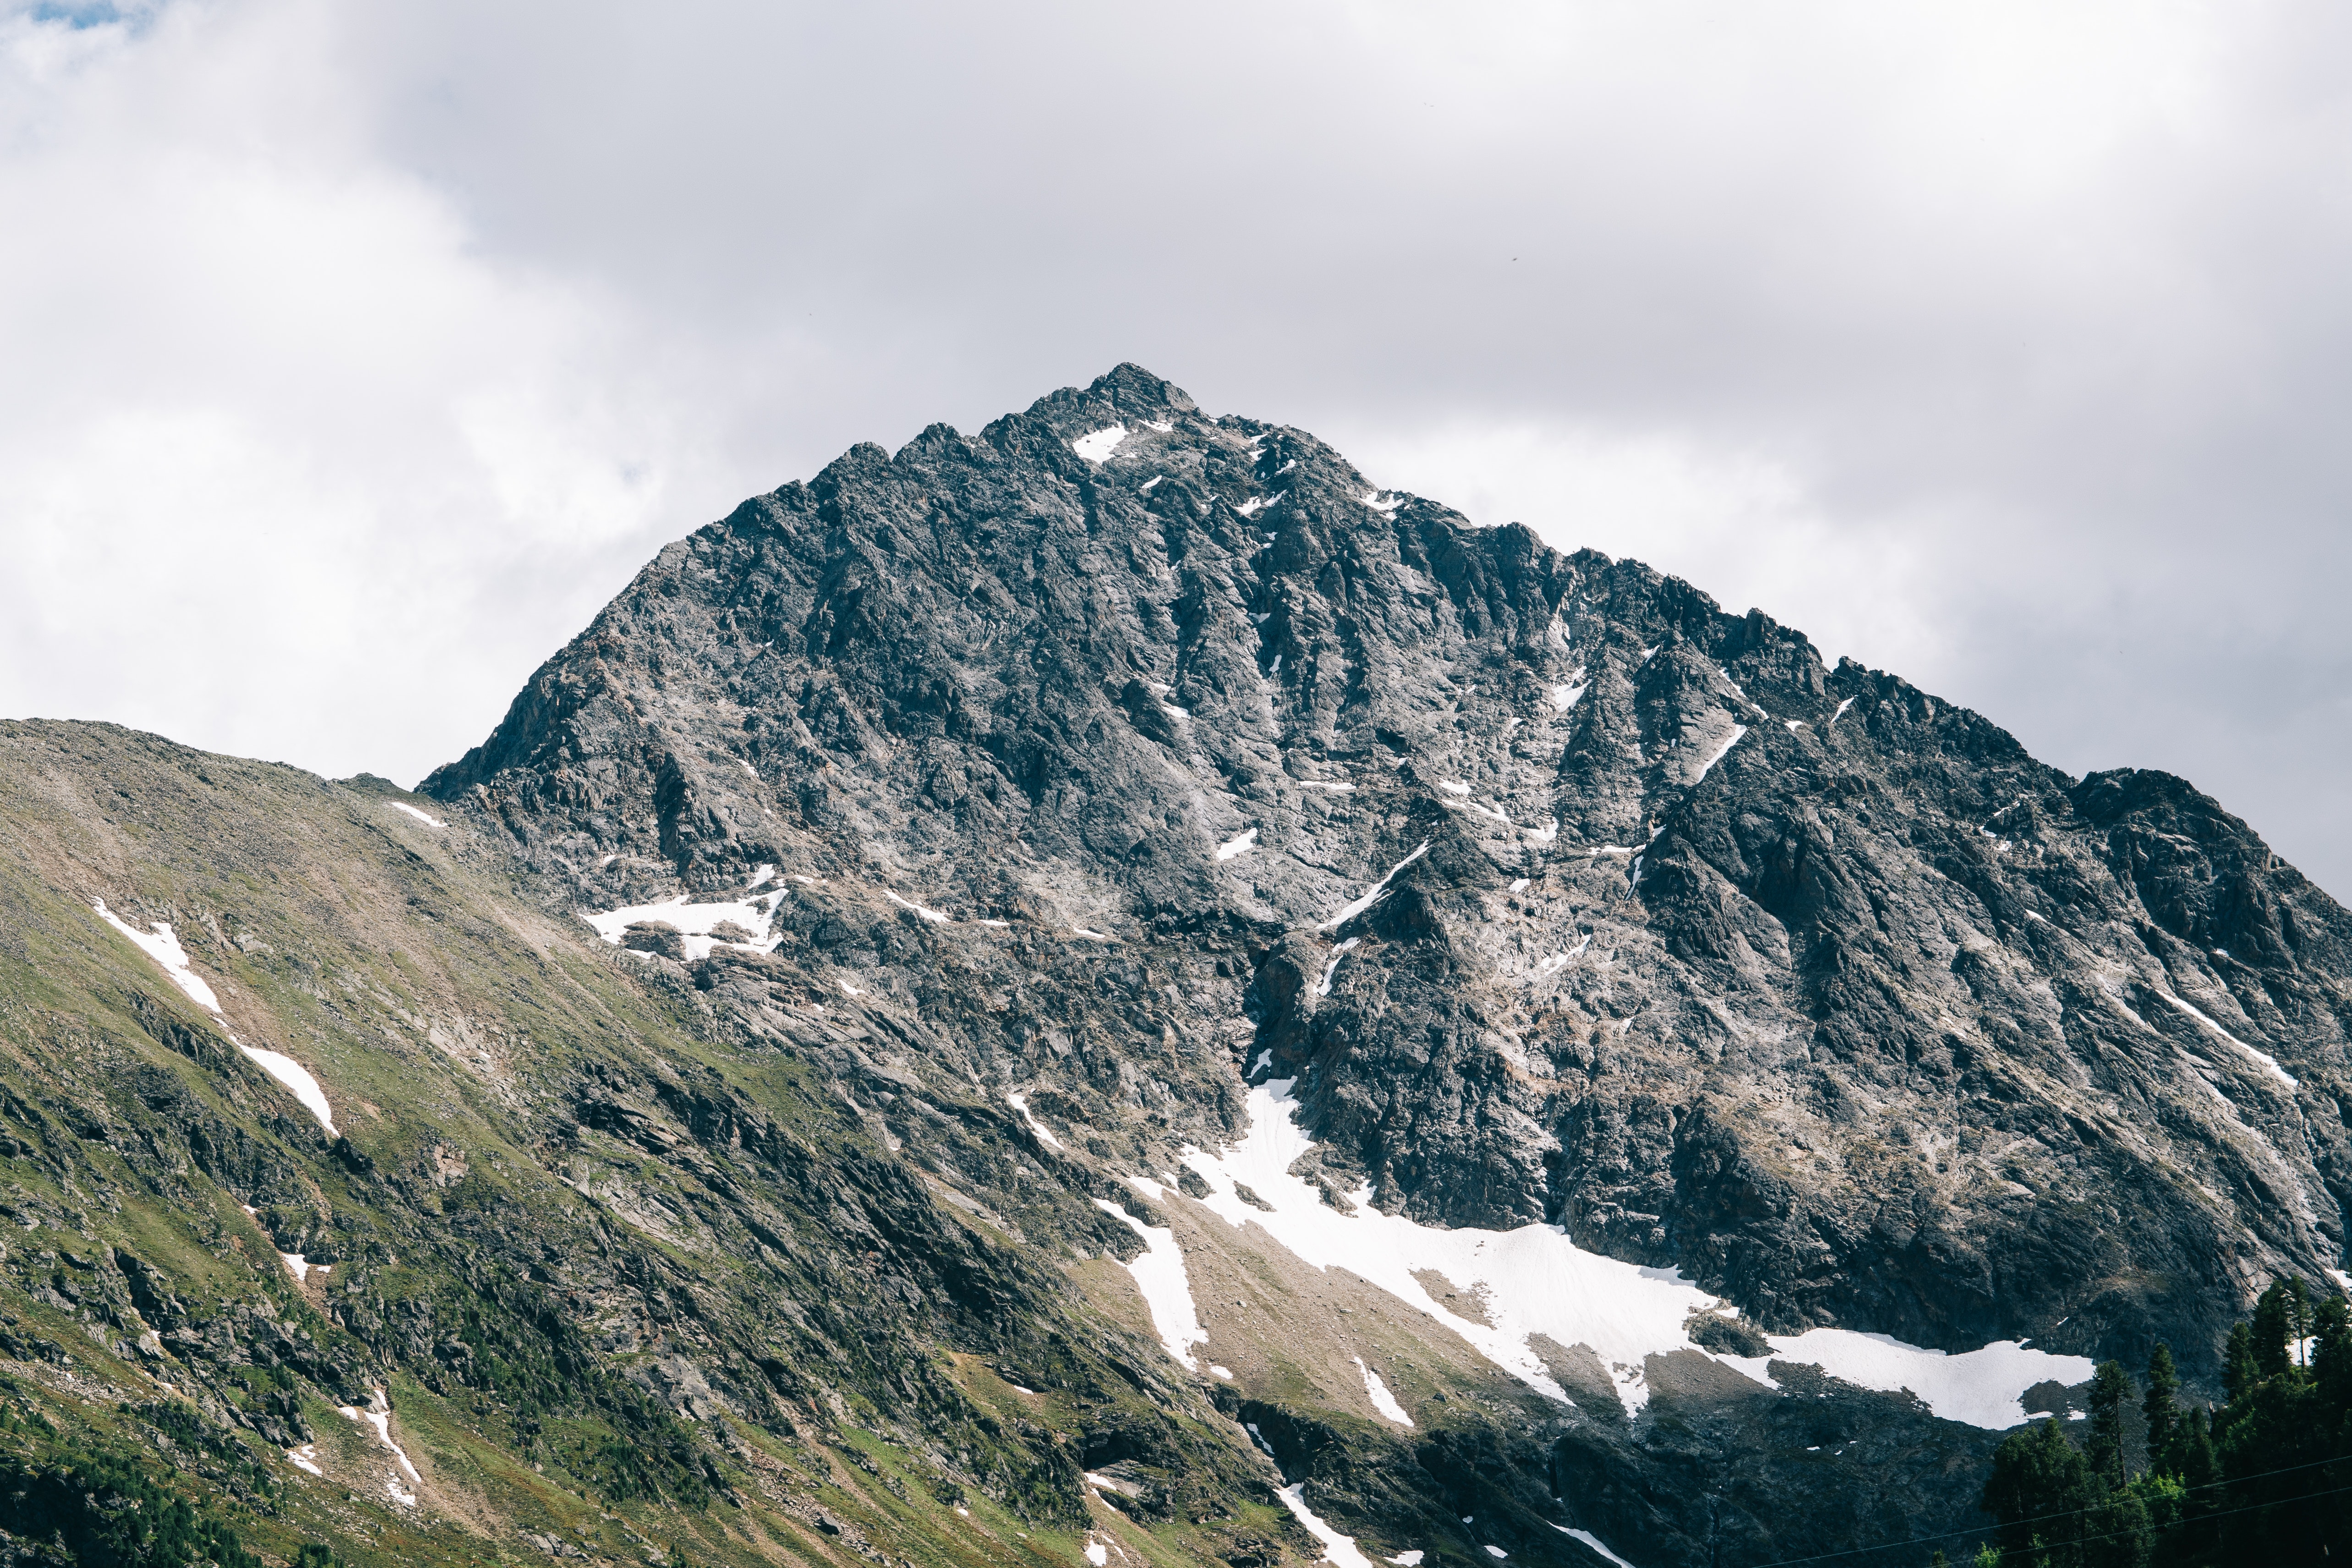
mountainous landforms, mountain, mountain range, highland, ridge, hill station, alps, natural landscape, hill, massif, wilderness, sky, ar te, fell, summit, valley, mount scenery, cloud, geology, cirque, mountain pass, national park, landscape, rock, terrain, geological phenomenon, moraine, glacial landform, batholith